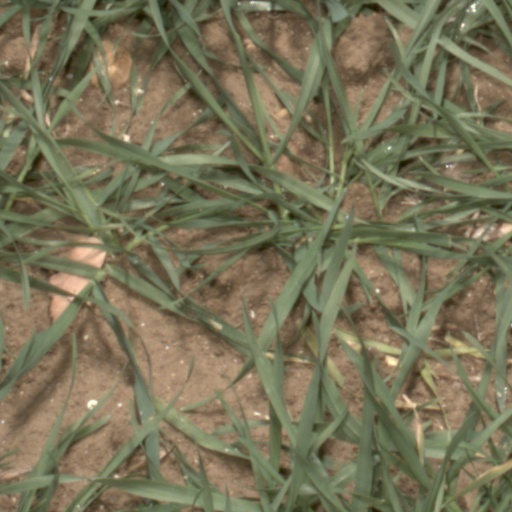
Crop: wheat